Gary Jeshel Forrester

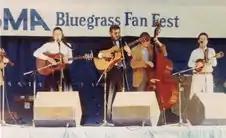
The Rank Strangers at the IBMA Bluegrass Fan Fest in Kentucky, 1990. Filling in on bass is Alison Krauss's bass player and songwriter Jon Pennell.

Forrester led the Rank Strangers on tours of Australia and America, sharing billings with bluegrass legends Bill Monroe, Alison Krauss, Ralph Stanley, Emmylou Harris, Tony Rice, Peter Rowan, and many others. The American tour included "successful appearances at the Station Inn in Nashville [with country-folk icon Townes Van Zandt] and the IBMA Fan Fest in Owensboro, Kentucky," as well as headlining at the Louisville Bluegrass and American MusicFest in Kentucky, then "the largest [acoustic] music festival in the USA."